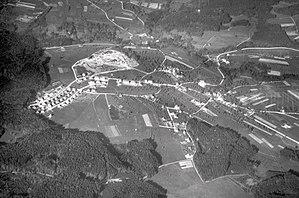
Zollikerberg est une localité de la commune de Zollikon, dans le canton de Zurich en Suisse.